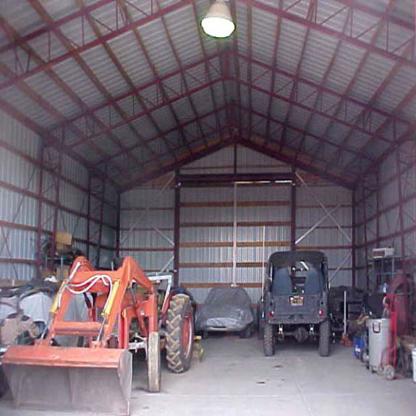
Scene: Indoor